Al-Khawarizmi Institute of Computer Science

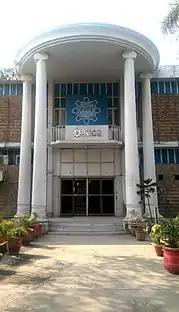
Al-Khawarizmi Institute of Computer Science

Al-Khawarizmi Institute of Computer Science (KICS) was established in 2002 as an institute to promote applied research in the general domain of discrete and digital systems. Dr. Noor M. Sheikh became its Director whereas Vice Chancellor, UET Lt. Gen. (R) Muhammad Akram Khan as Chairman Board of Governors. Five research groups were established under the umbrella of KICS namely Software Engineering Group, Multilingual Group, The Multimedia Group, Digital Control Systems Group and Computer Communications Group. These groups focused on the applied research in the areas of system design and quality assurance, standardization of integrated development environments, development of algorithms and softwares for multimedia market, digital control systems, and computer telephony integration respectively.